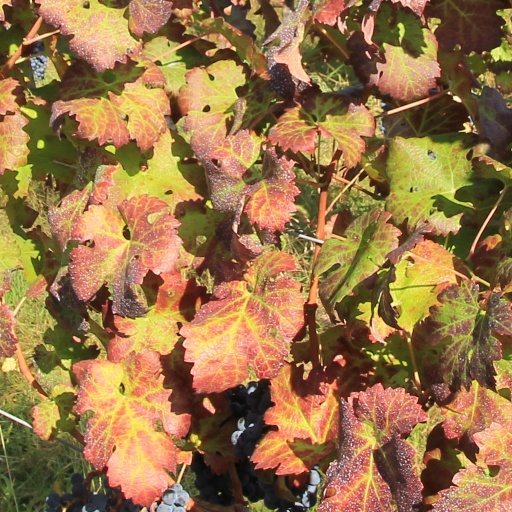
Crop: grape